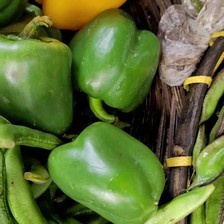
Label: capsicum